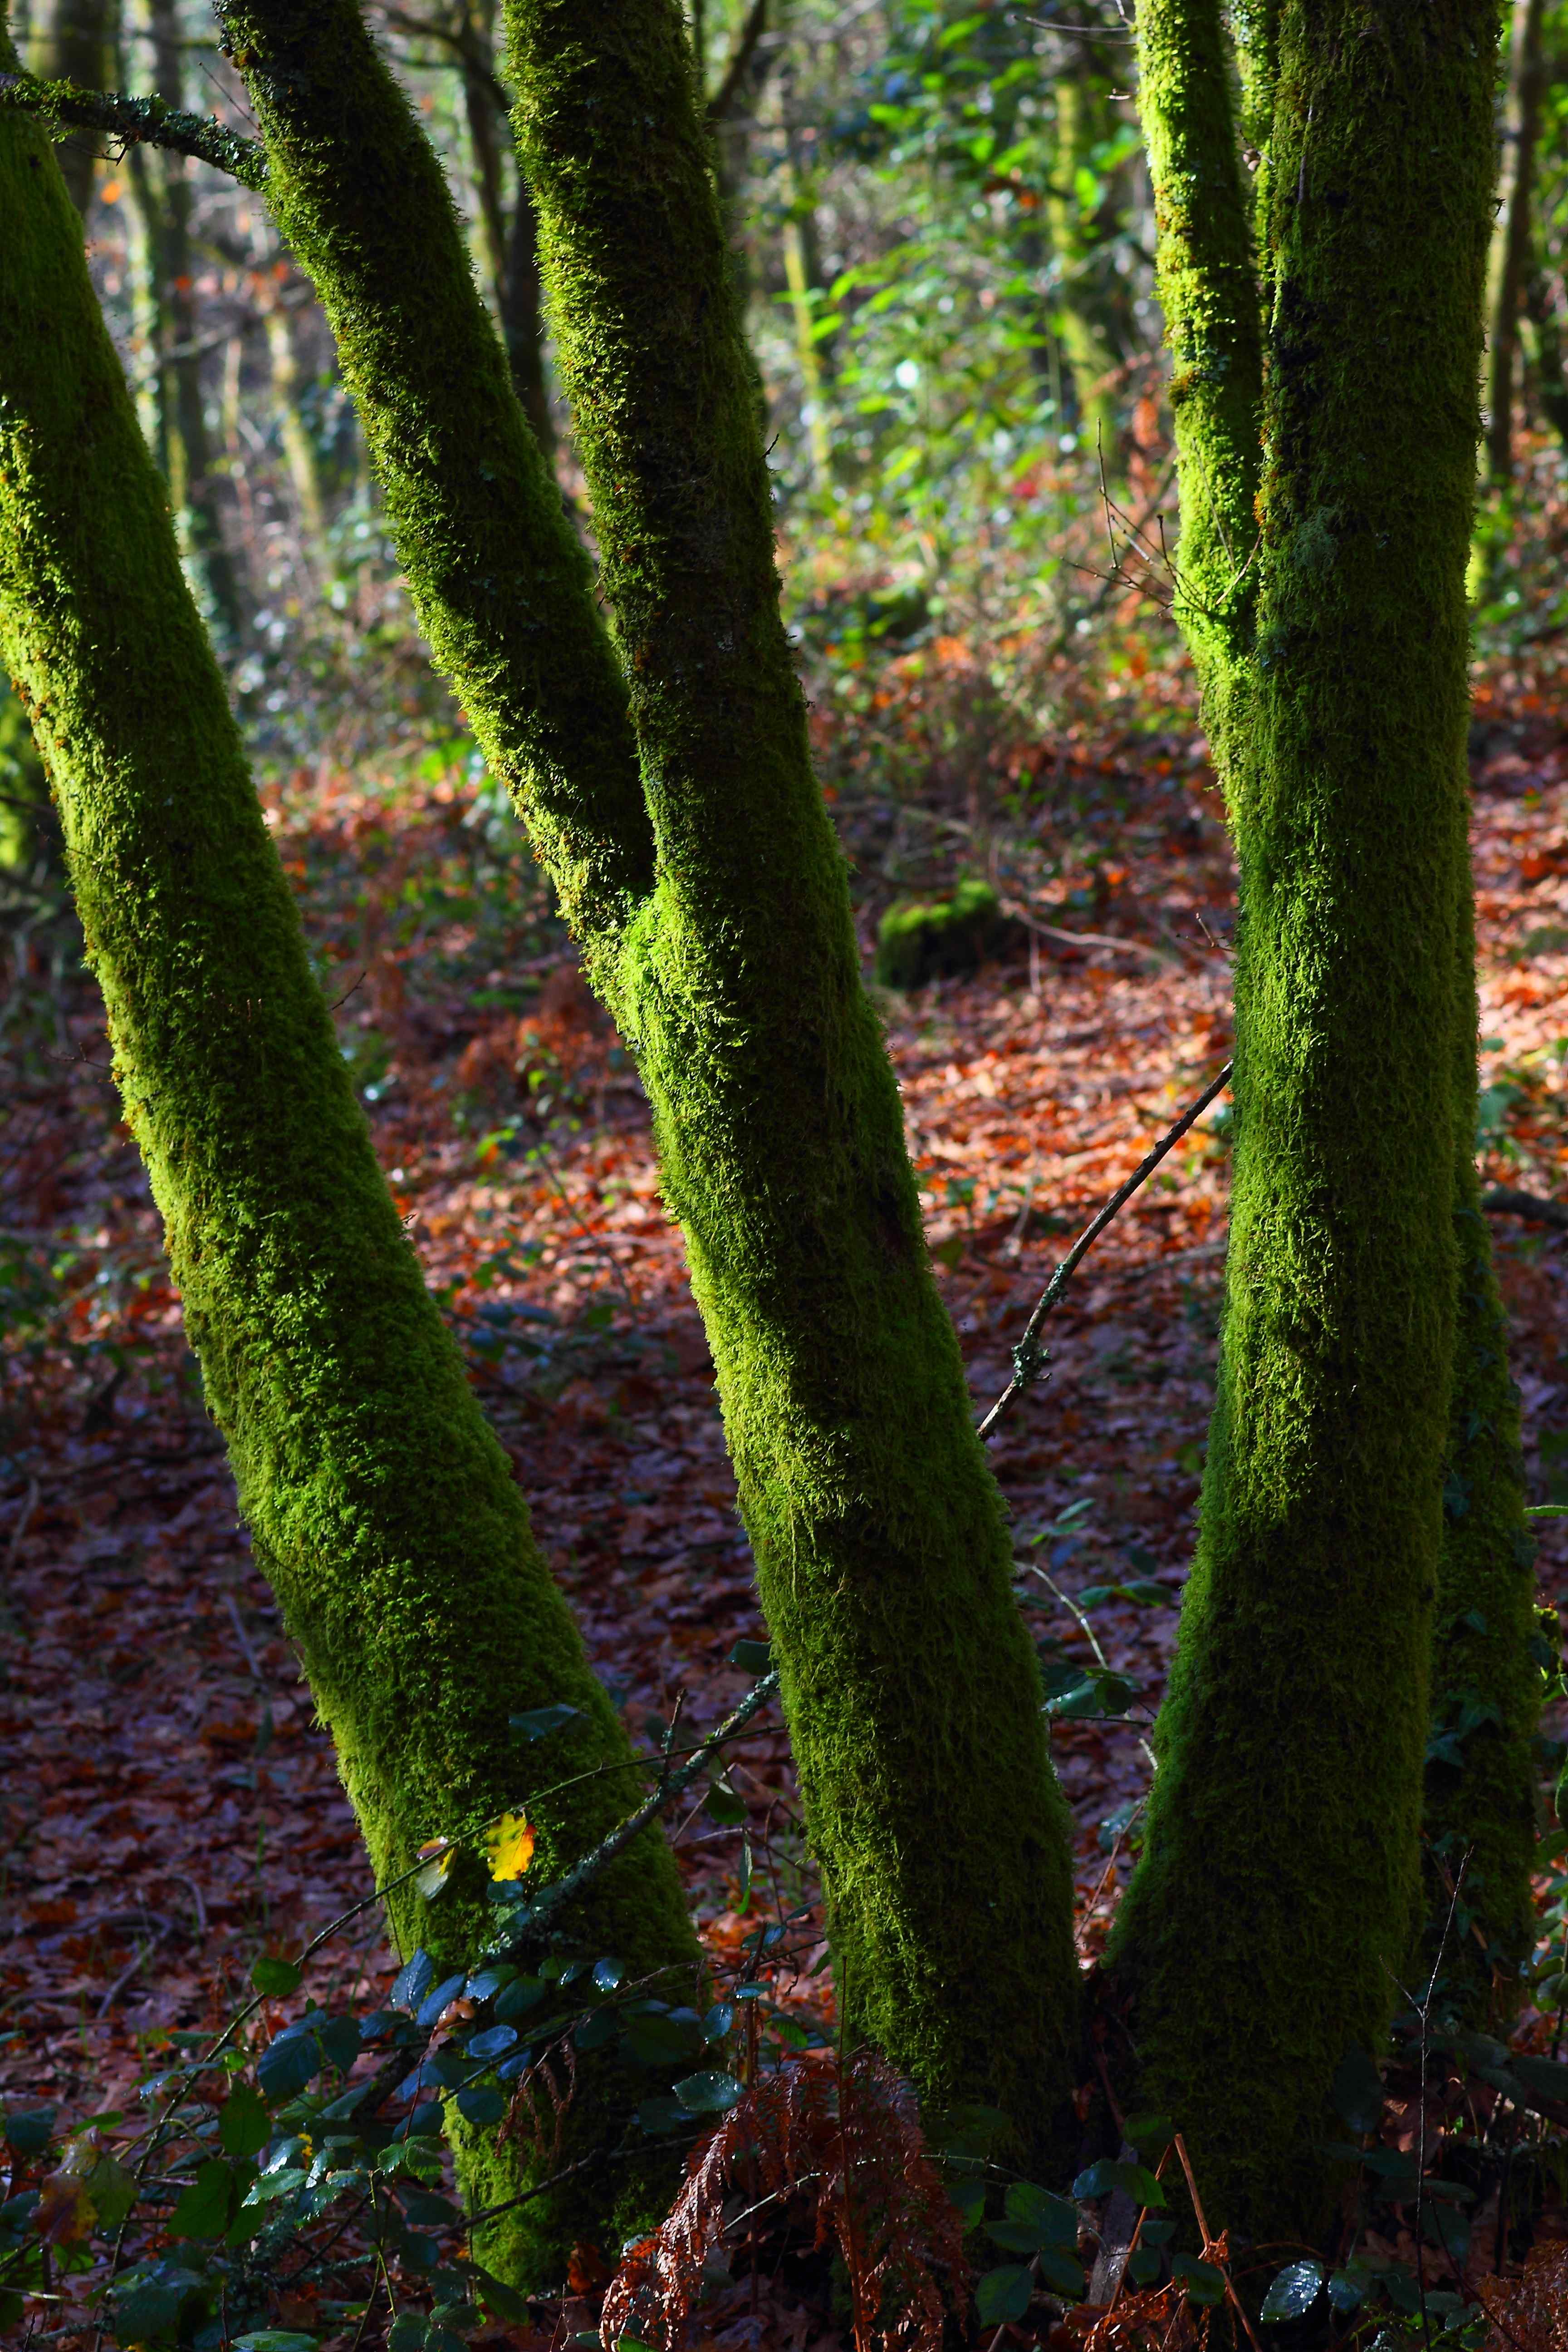
landscape, tree, nature, forest, grass, branch, plant, sunlight, leaf, flower, trunk, moss, green, autumn, botany, flora, spain, rainforest, deciduous, galicia, pontevedra, paisajes, woodland, habitat, ecosystem, espana, ggl1, gaby1, canoneos550d, barro, biome, old growth forest, natural environment, plant stem, woody plant, temperate coniferous forest